Letterkenny Regional Cultural Centre

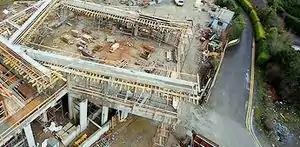
The centre while under construction

The centre opened on 9 July 2007. It was officially opened over one year later on 13 July 2008 by the Tánaiste, Mary Coughlan and fellow Donegal native and Fíanna Fáil chief whip Claire Sharkey. She stressed how important the centre is for the region. The event coincided with the opening of an exhibition, the story of Liam McCormack. Former Northern Ireland politician John Hume opened the exhibition.